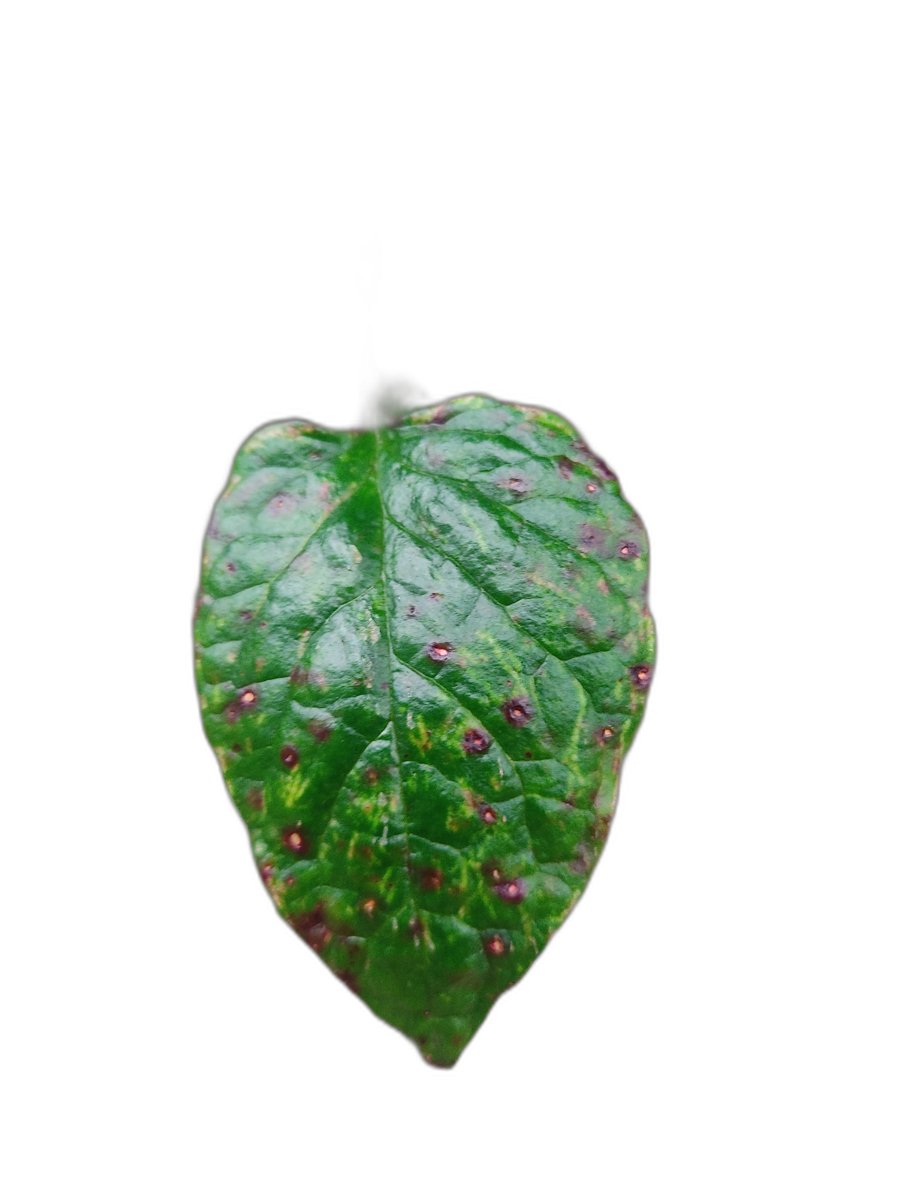
Label: Bacterial-Spot